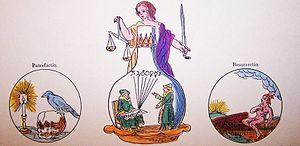
Au début du XVIIᵉ siècle paraissent en Allemagne les manifestes de la fraternité de la Rose-Croix. La Rose-Croix y est présentée comme un ordre secret qui aurait été fondé au XVᵉ siècle par un personnage mythique, Christian Rosenkreutz. Relevant de l'hermétisme chrétien, du néoplatonisme et de paracelsisme, ils en appellent aux savants et aux gouvernants de l'Europe, proposant de leur révéler leur mystérieuse sagesse. Ils sont vraisemblablement l'œuvre d'un groupe de jeunes théologiens, médecins et philosophes de l'université luthérienne de Tübingen, autour de Johann Valentin Andreae. Ils eurent un retentissement considérable à l'époque, suscitant enthousiasmes et controverses dans toute l'Europe.